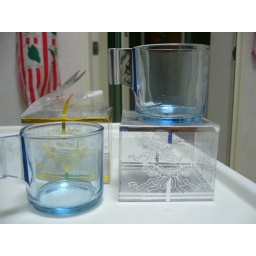
Sell: $1 (w/o postage) Exchg: 2pc Drypers L size. comes in clear boxes as seen